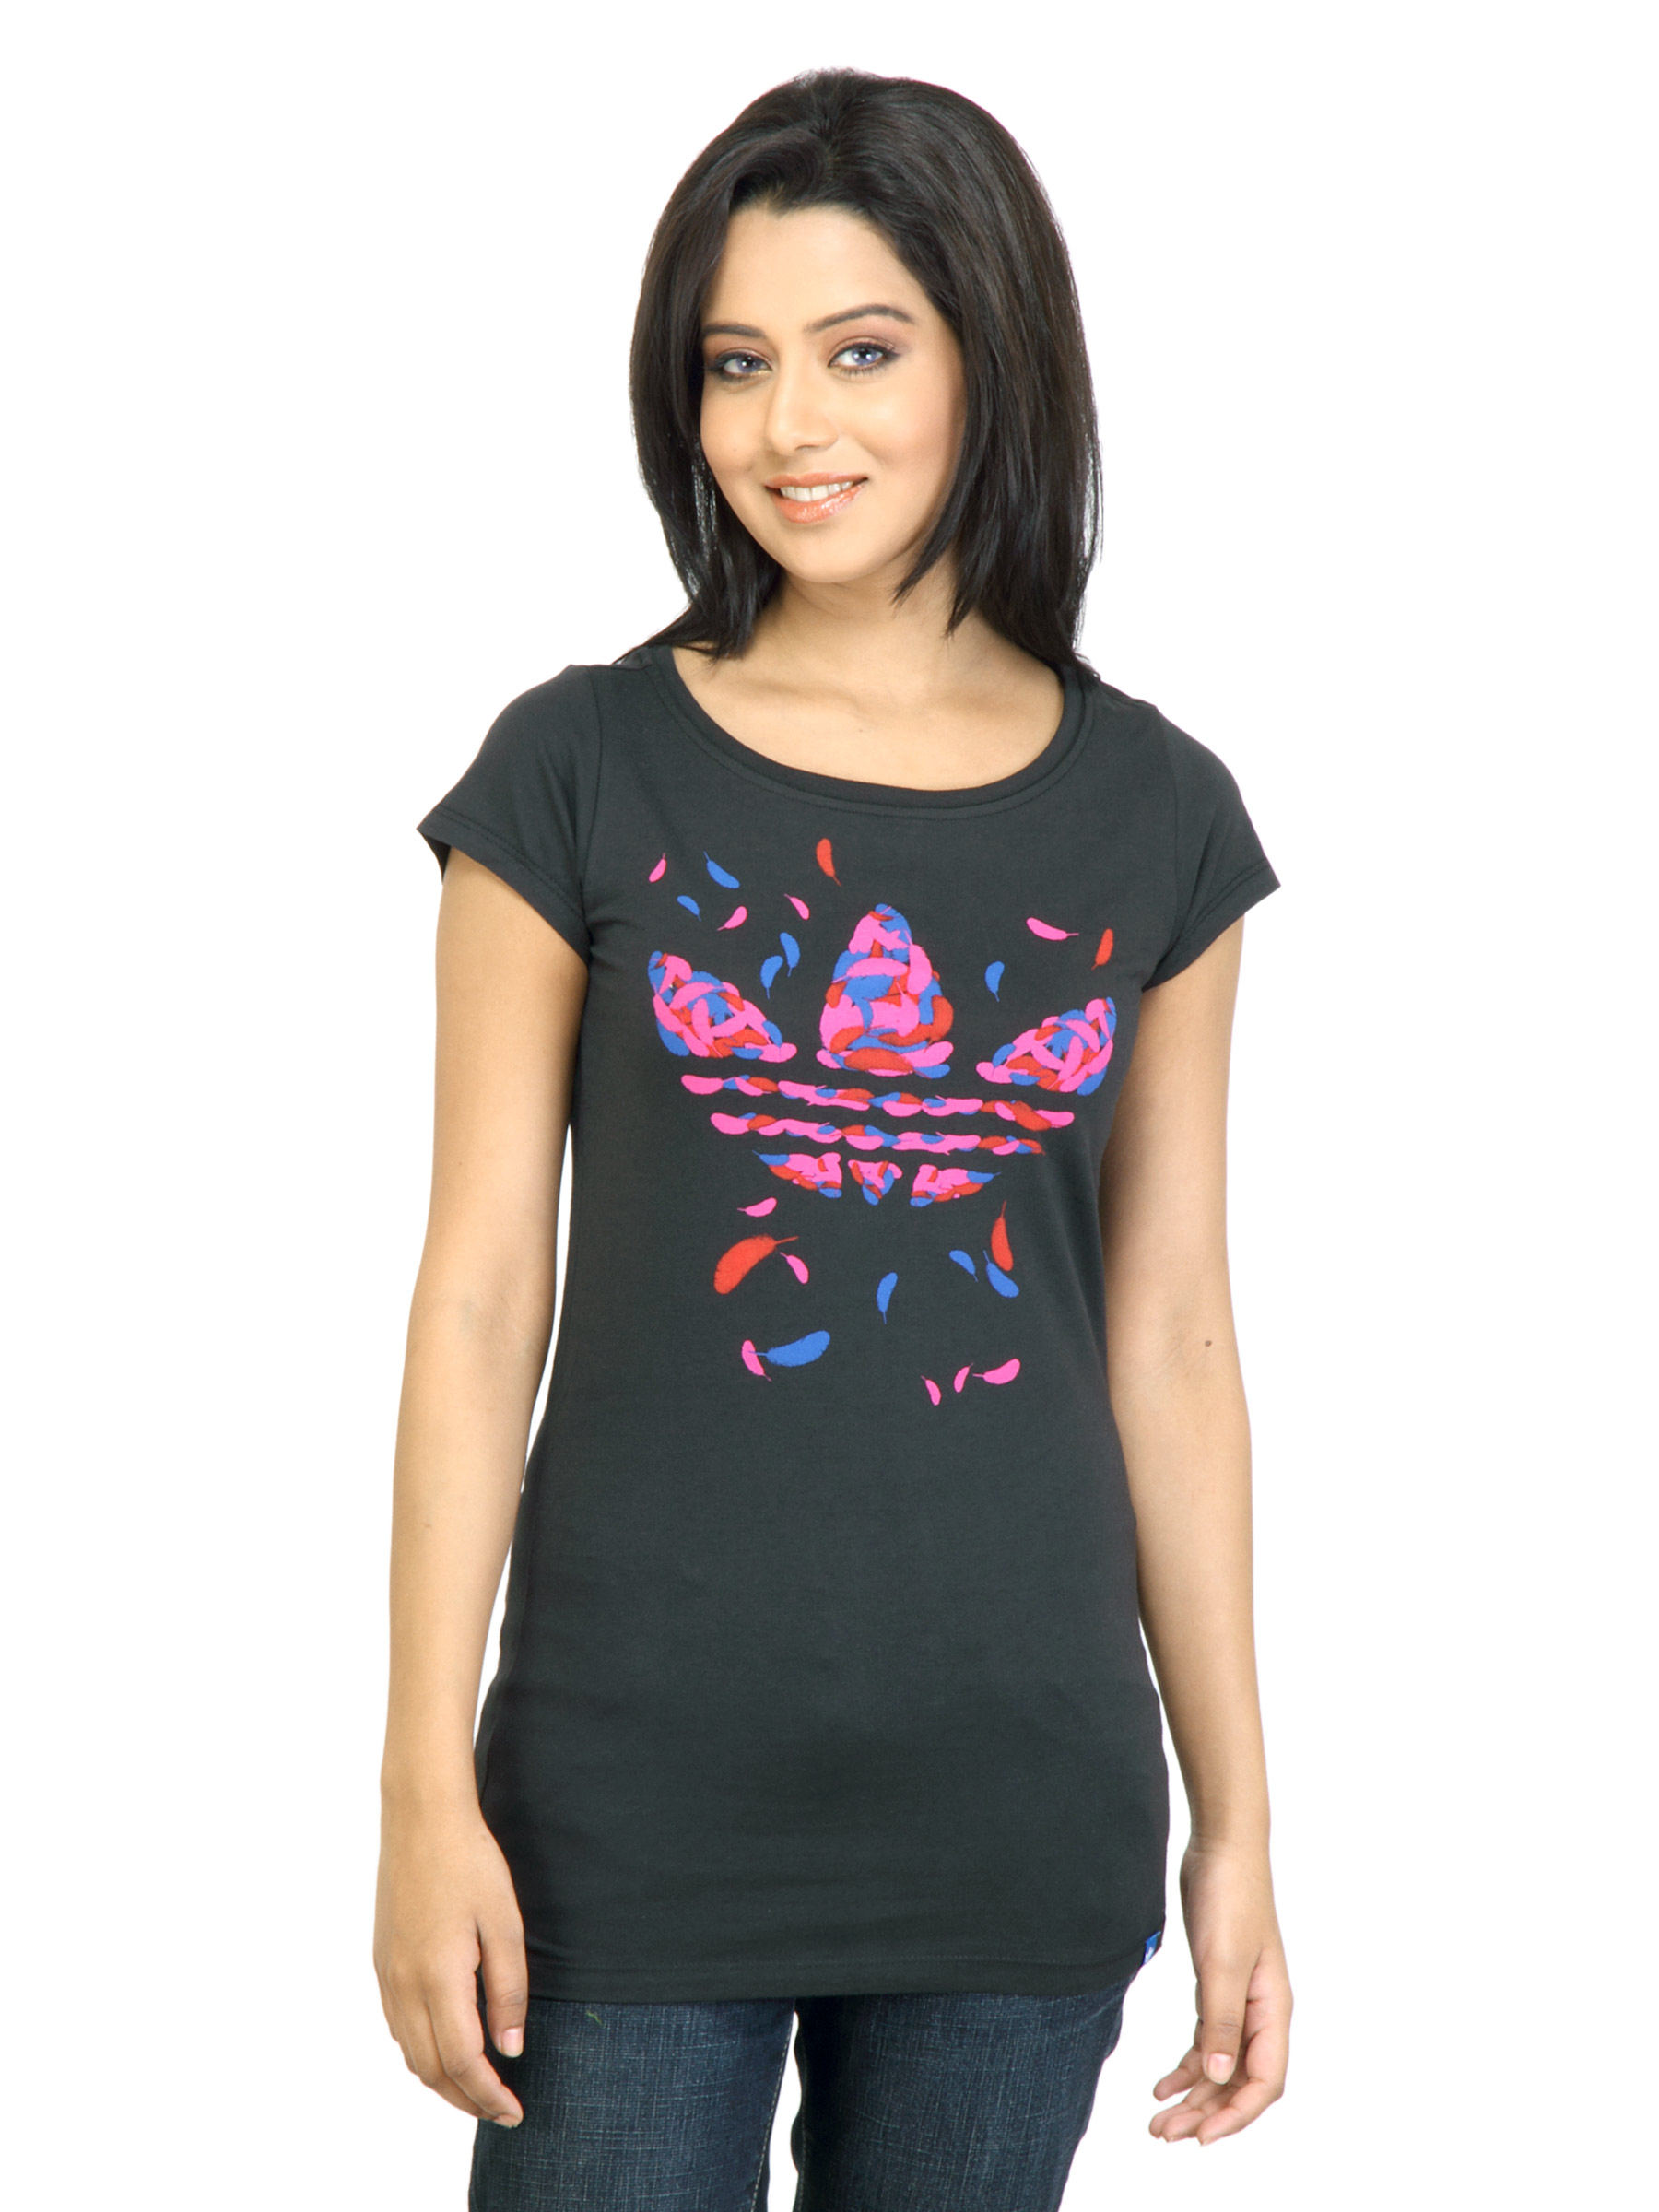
ADIDAS Originals Women Graphic Print Black Tshirt
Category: Apparel / Topwear / Tshirts
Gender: Women
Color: Black
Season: Summer 2011
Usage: Casual